Christopher Jullien

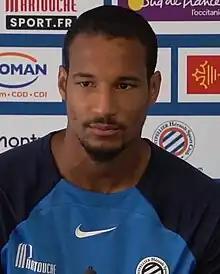
Jullien in 2023

Christopher Jullien (born 22 March 1993) is a French-Martinican professional footballer who plays as a centre-back for club Montpellier. He is a Martinican descent, former France youth international, having represented his country at under-20 level.